Tainan

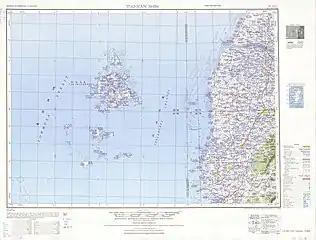
Map of northern Tainan and surrounding region (1950)

The city held its first councilor and mayoral elections in 1950. In the 1960s, Tainan was overtaken by Kaohsiung as the economic center of southern Taiwan due to the redevelopment of Kaohsiung port. While Tainan City struggled through the second half of twentieth century, the county, especially the river south region, benefited from prioritization by national programs. The completion of the National Highway No. 1 was followed by the building of many industrial parks and other road improvements. As a result, the city sprawled inland into North, East and then the Yongkang and Rende districts.